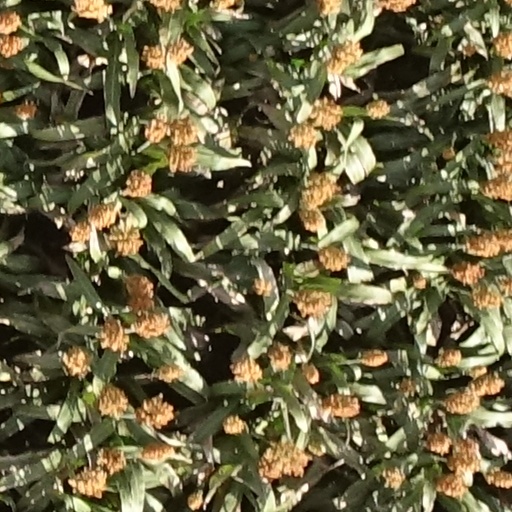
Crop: sorghum